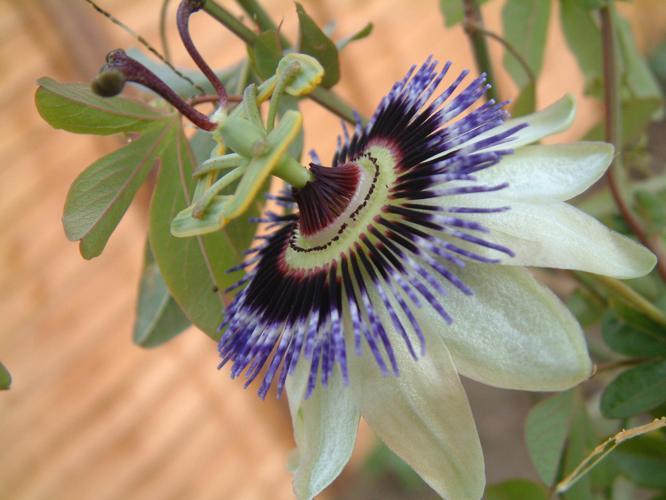
Label: passion flower